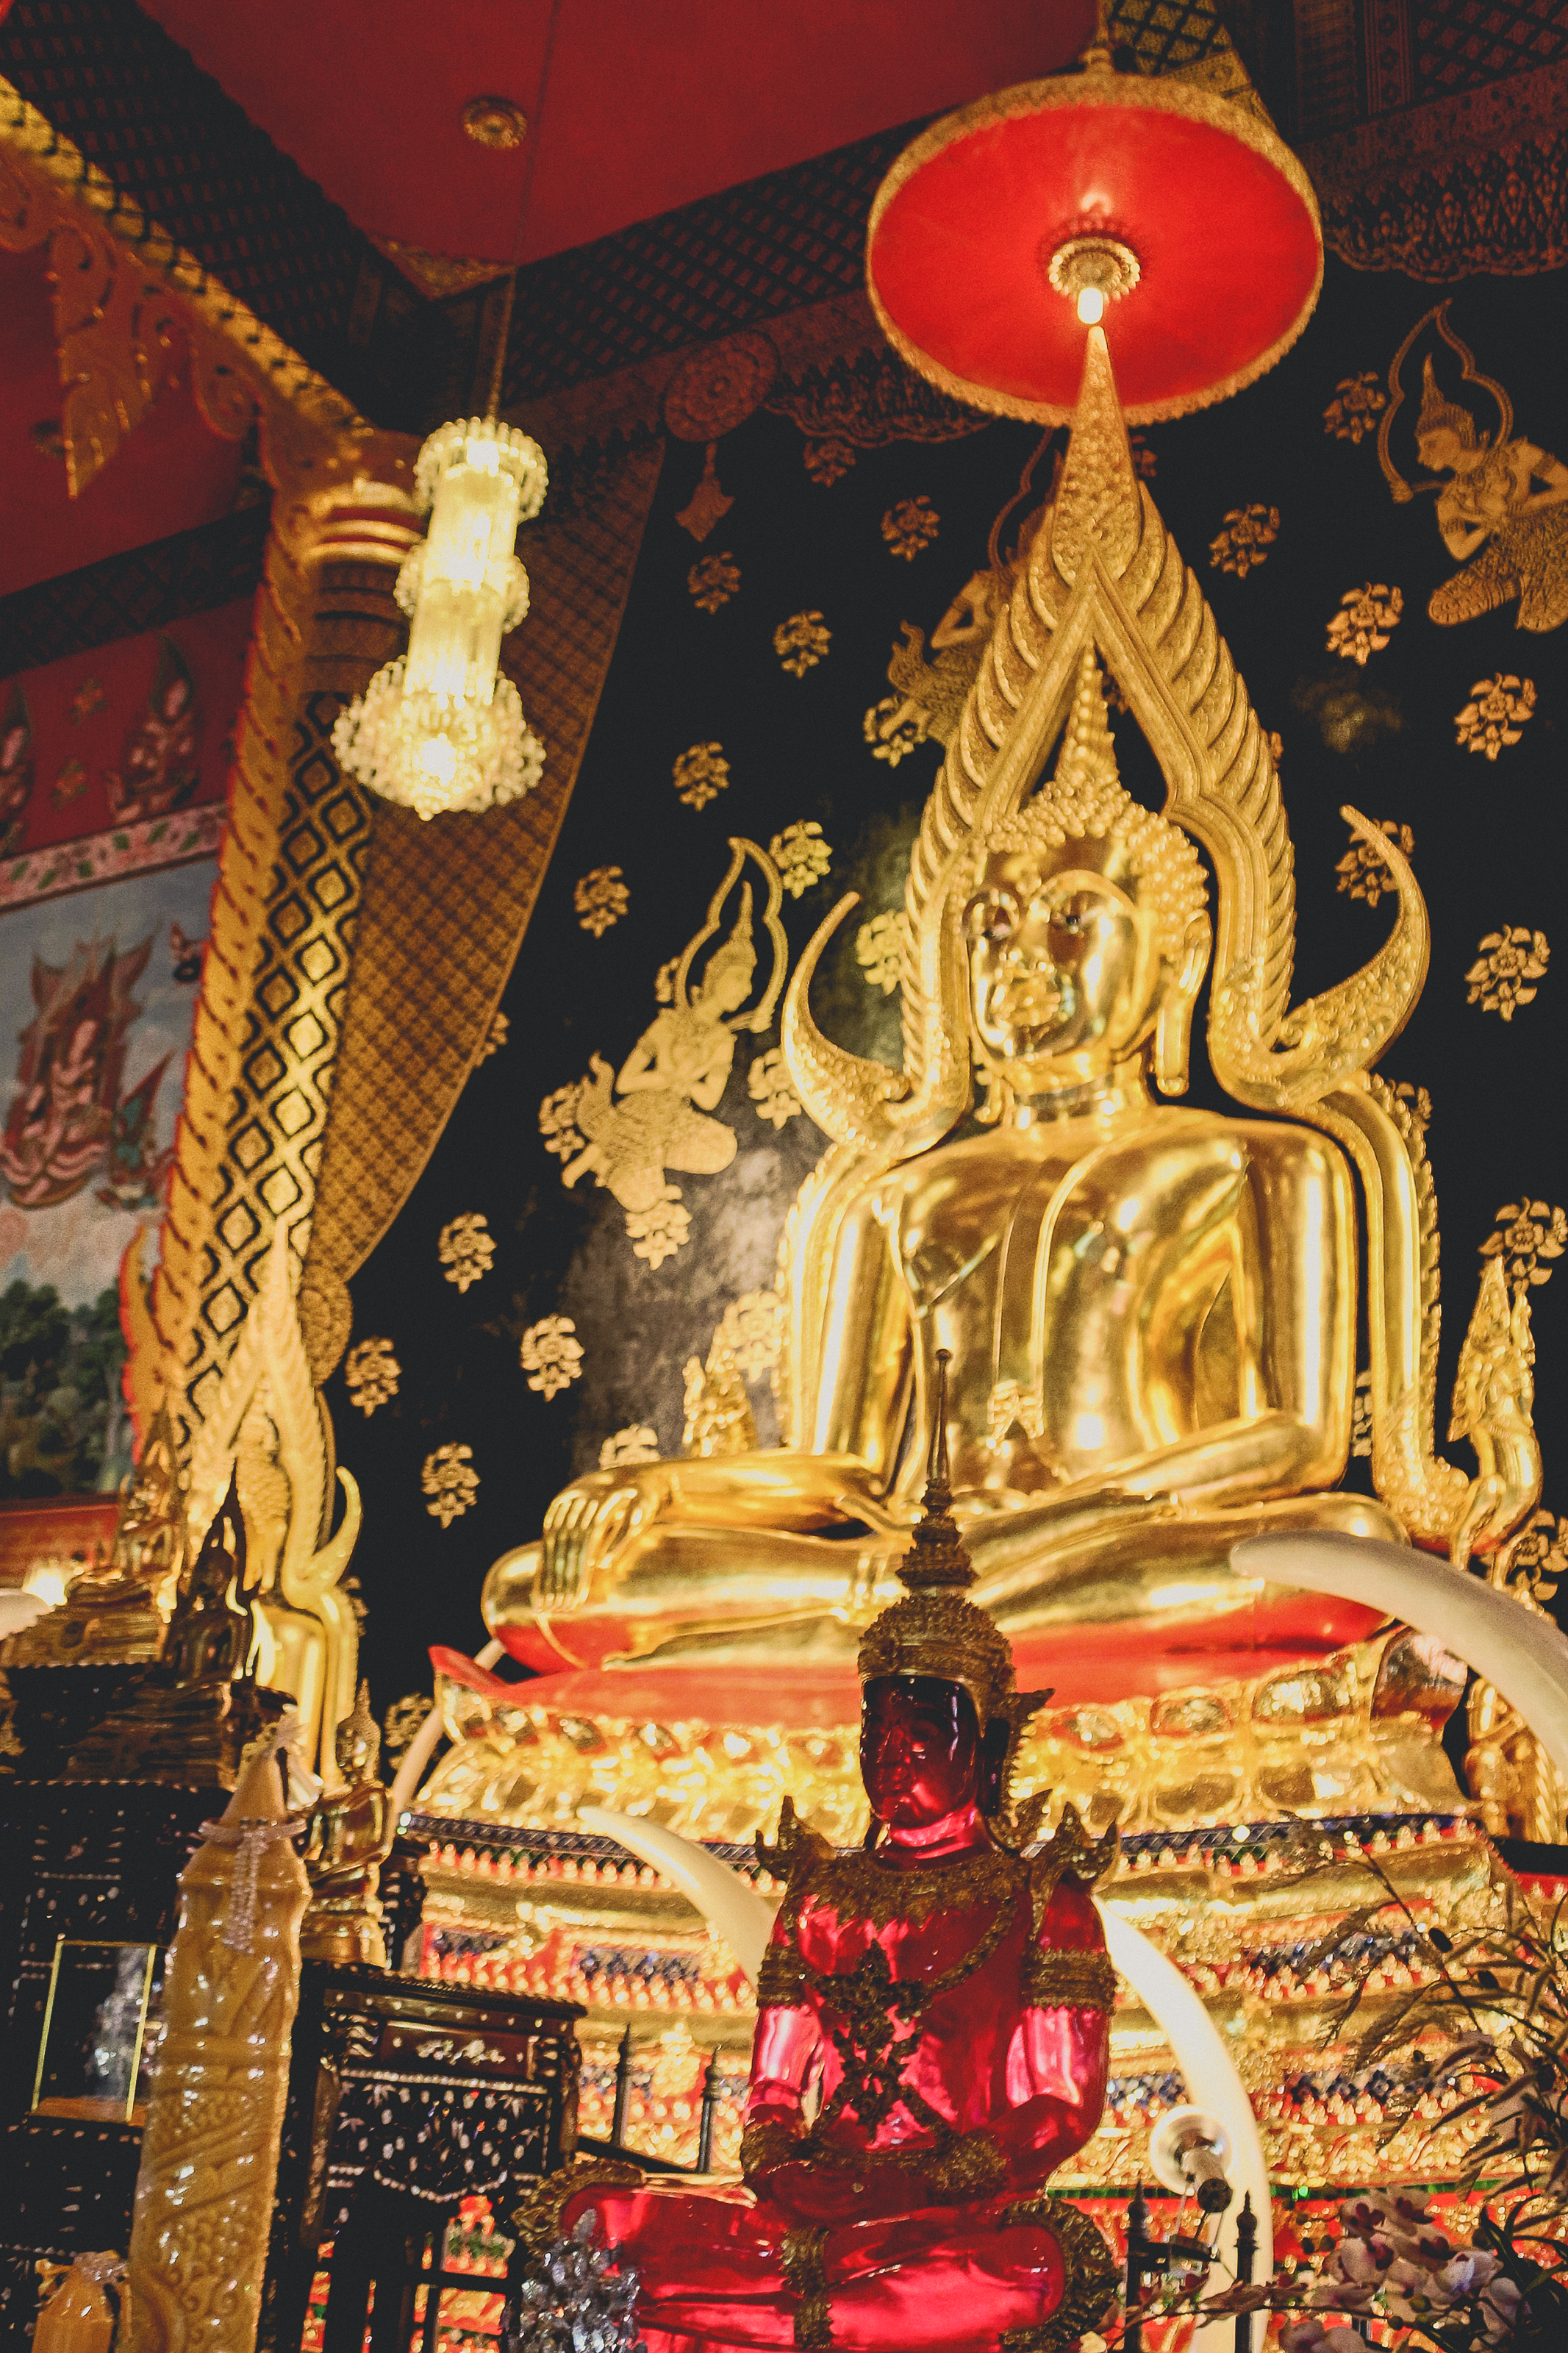
buddhism, statue, asia, religion, buddha, background, art, sculpture, buddhist, culture, thai, thailand, asian, gold, face, temple, old, white, religious, ancient, peace, meditation, head, faith, traditional, image, travel, peaceful, symbol, prayer, place of worship, wat, tradition, shrine